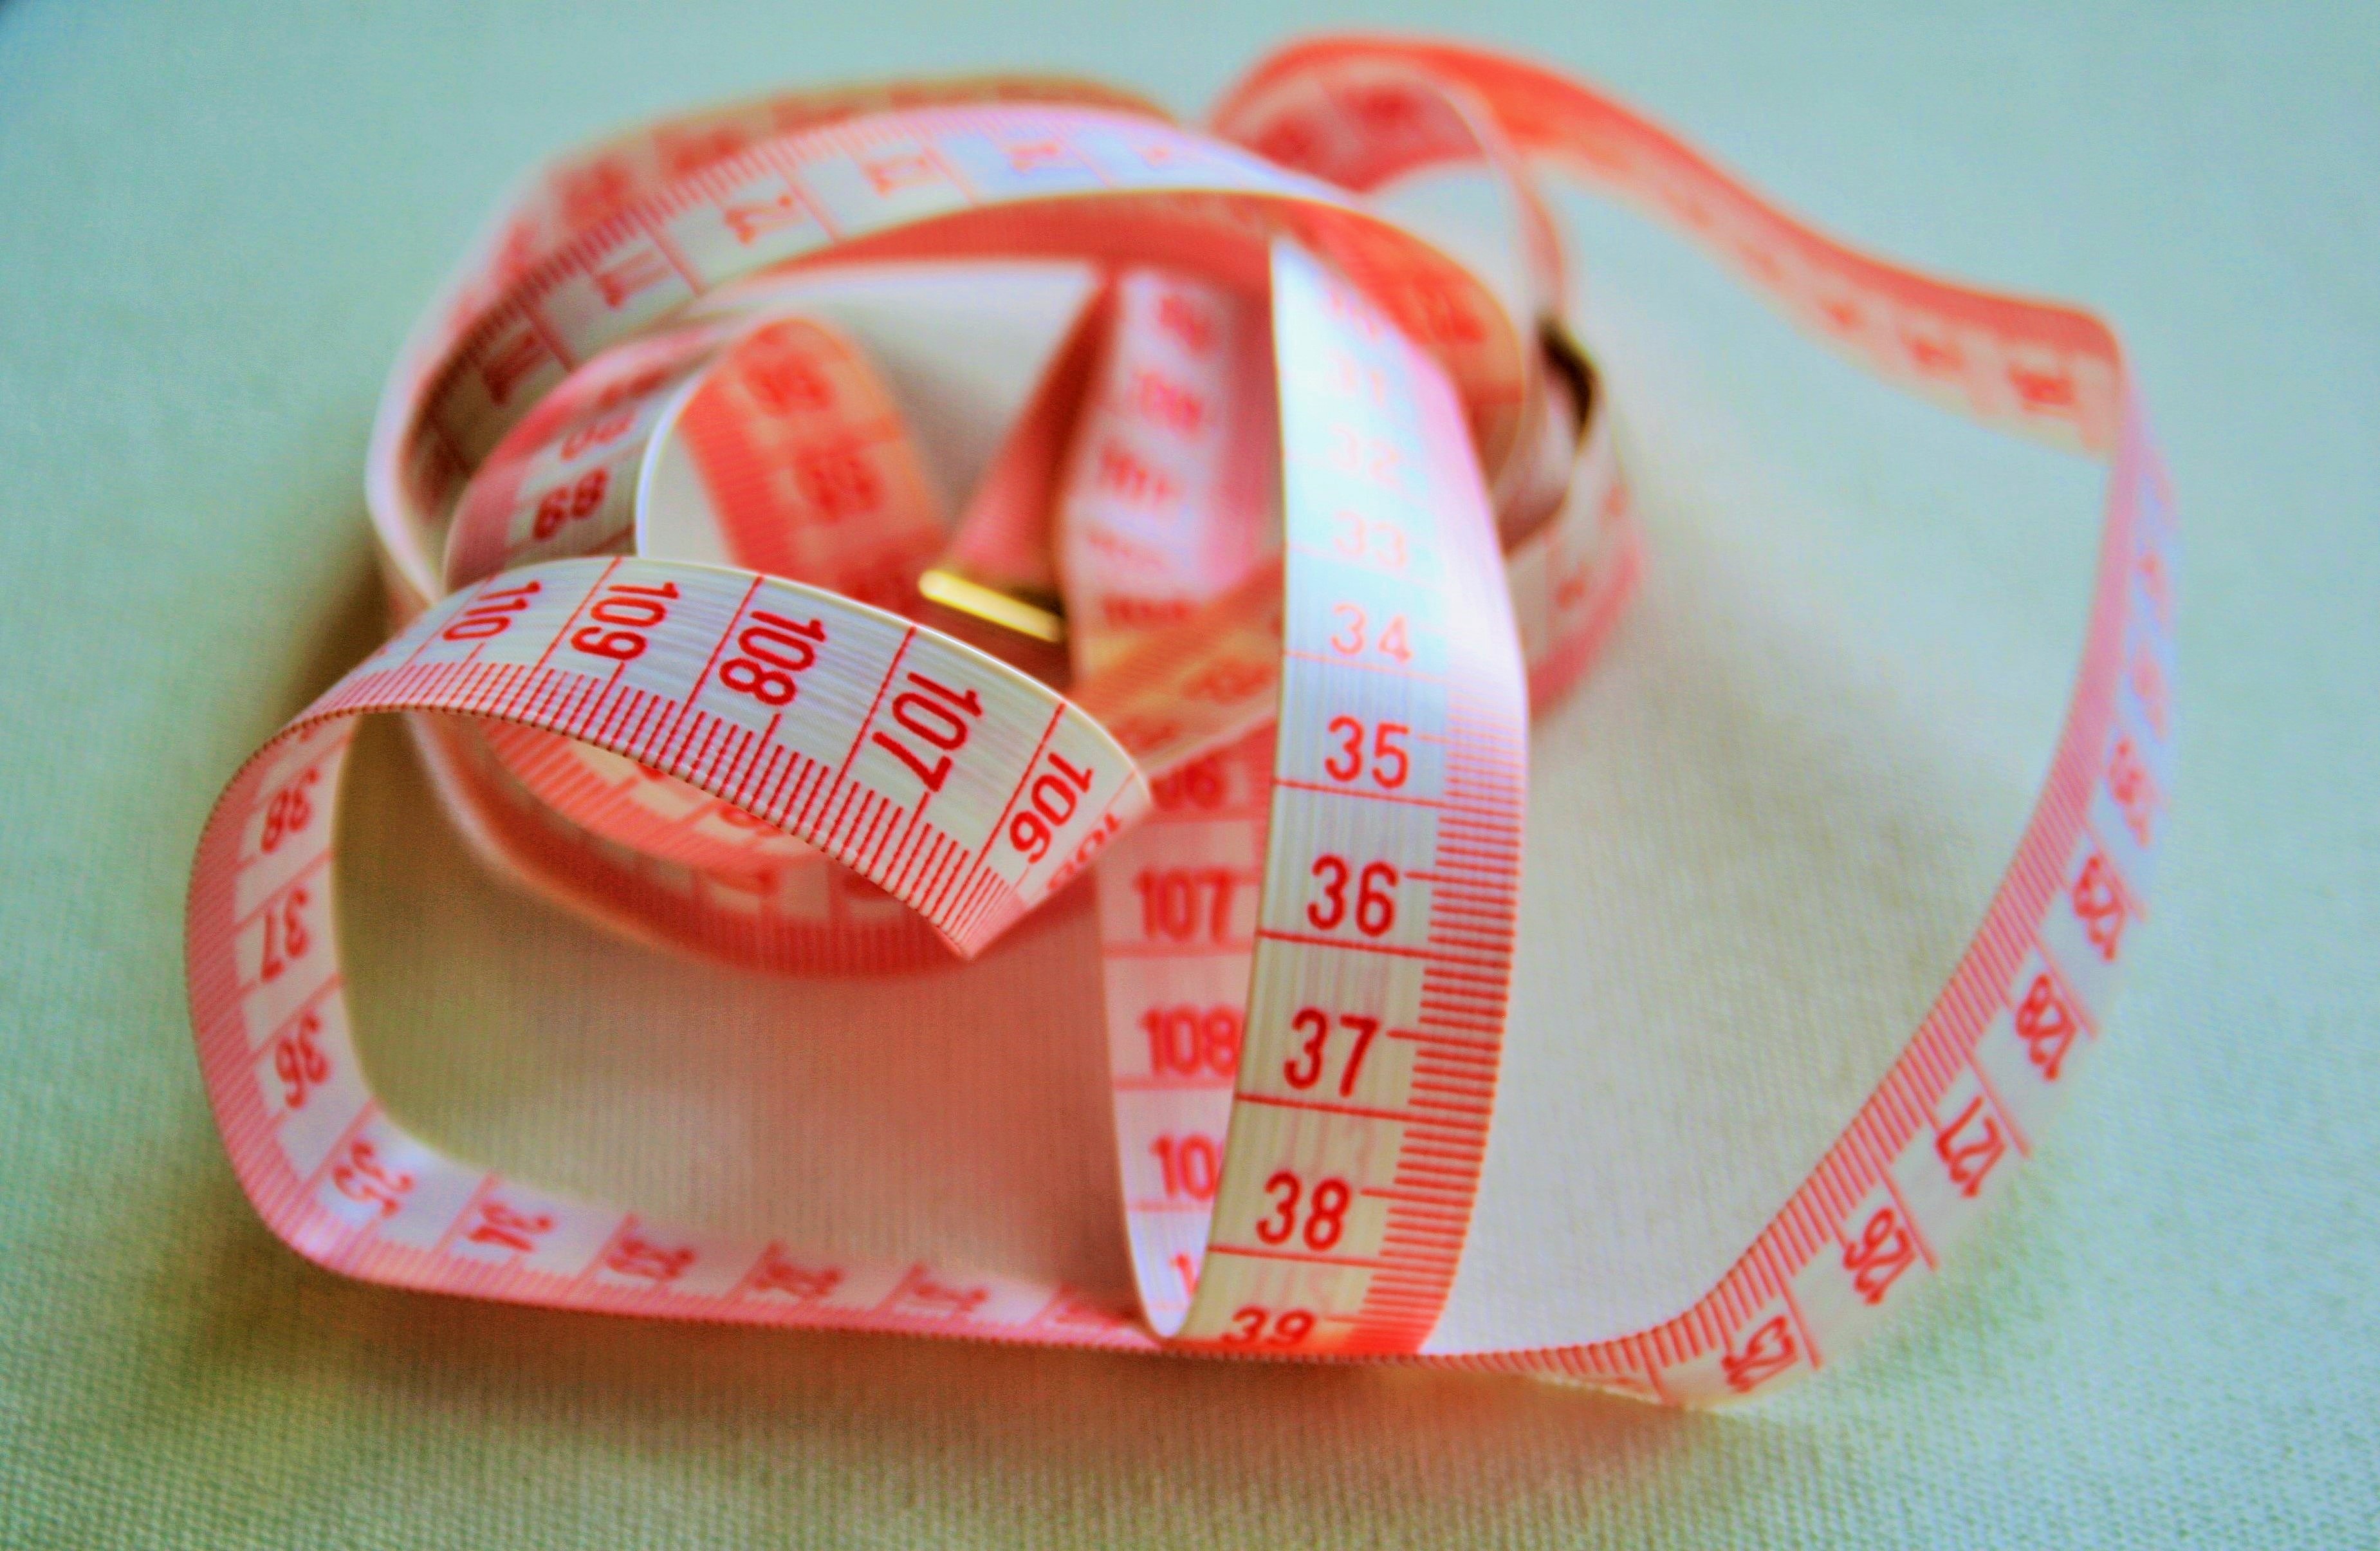
white, flower, petal, heart, food, red, produce, ear, pink, dessert, strawberry, tape, organ, tape measure, strawberries, marked, valentine's day, measuring, centimetres, measured